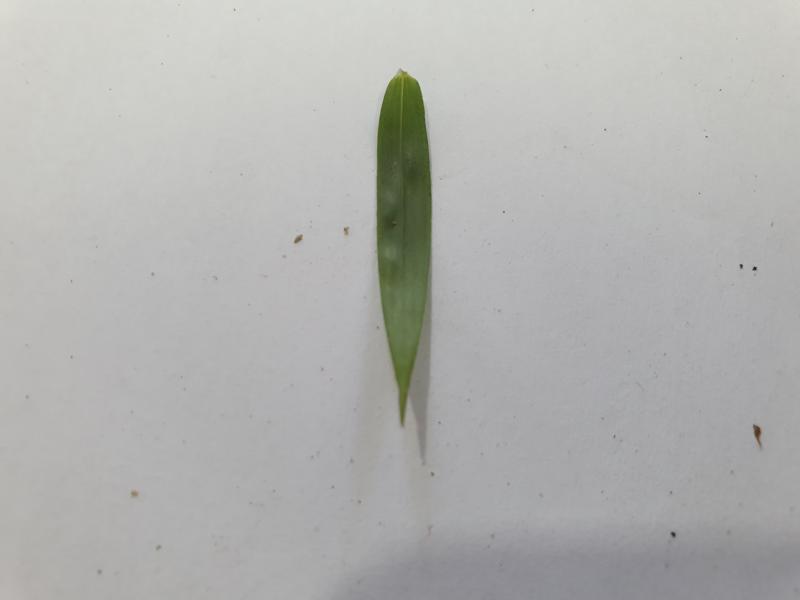
Weed species: Panicum repens